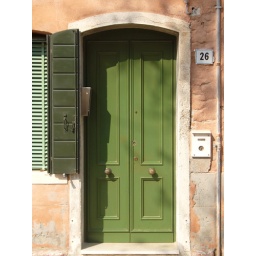
entrance door of a house in murano island, venice, italy